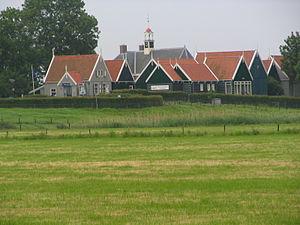
Cet article recense les sites inscrits au patrimoine mondial aux Pays-Bas.